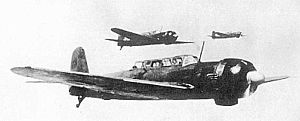
Nakajima Hikoki KK
Nakajima B6N Tenzan
Nakajima Hikoki KK var en japansk producent af flyvemaskiner og flymotorer.